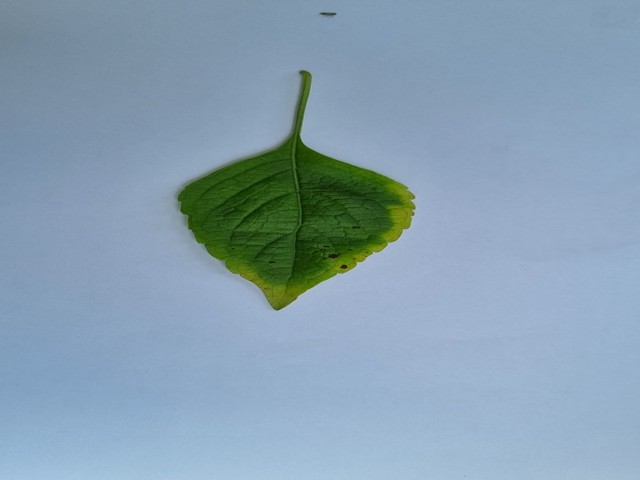
Plant: ramtulsi